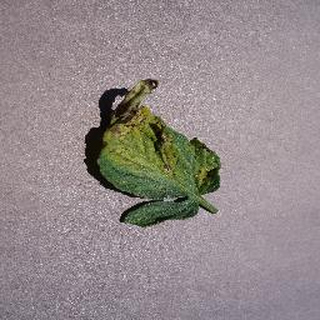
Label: tomato_septoria_leaf_spot